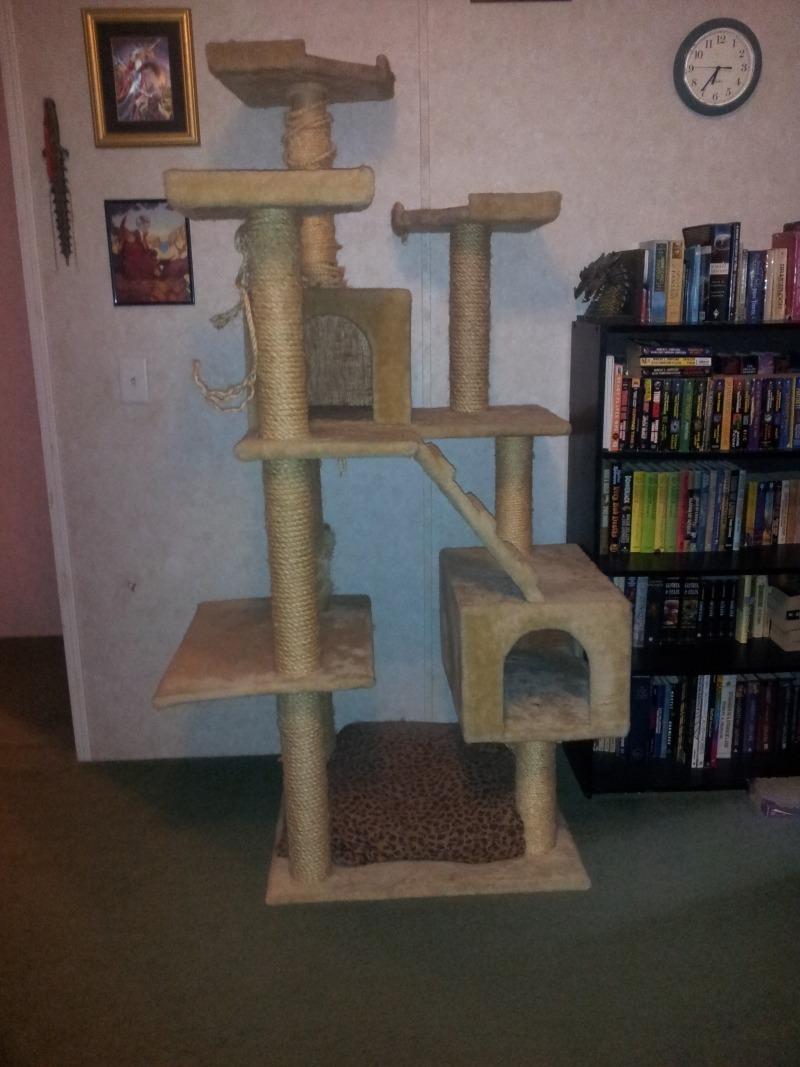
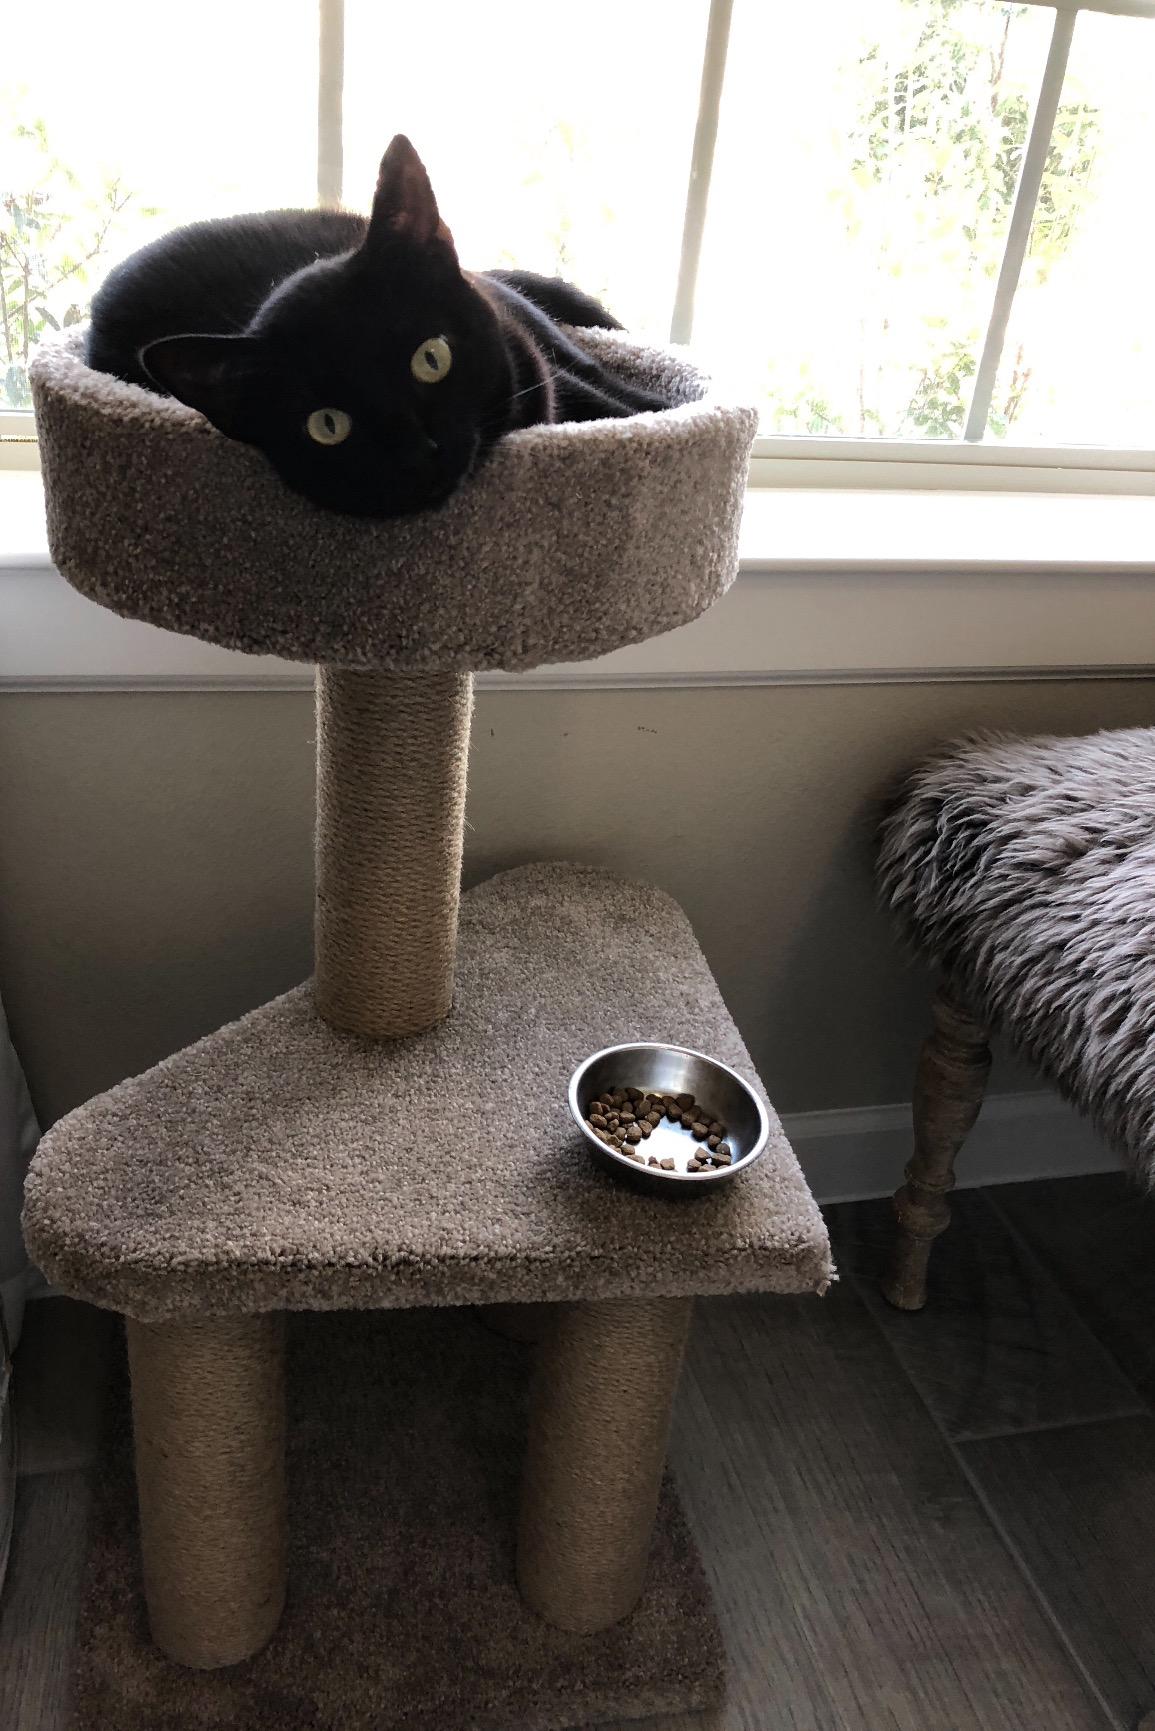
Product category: items_cat tree
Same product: no